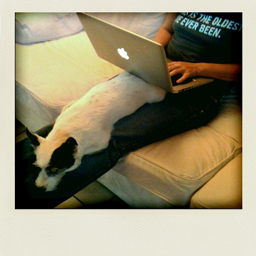
a dog stretched out laying on a persons legs under a laptop
A person sits on a couch using a laptop with a dog on her lap, underneath the computer
A person on their computer with pet in lap.
there is a dog sitting on a lap under a laptop
A woman sitting on a couch, typing on a laptop, dog in her lap.